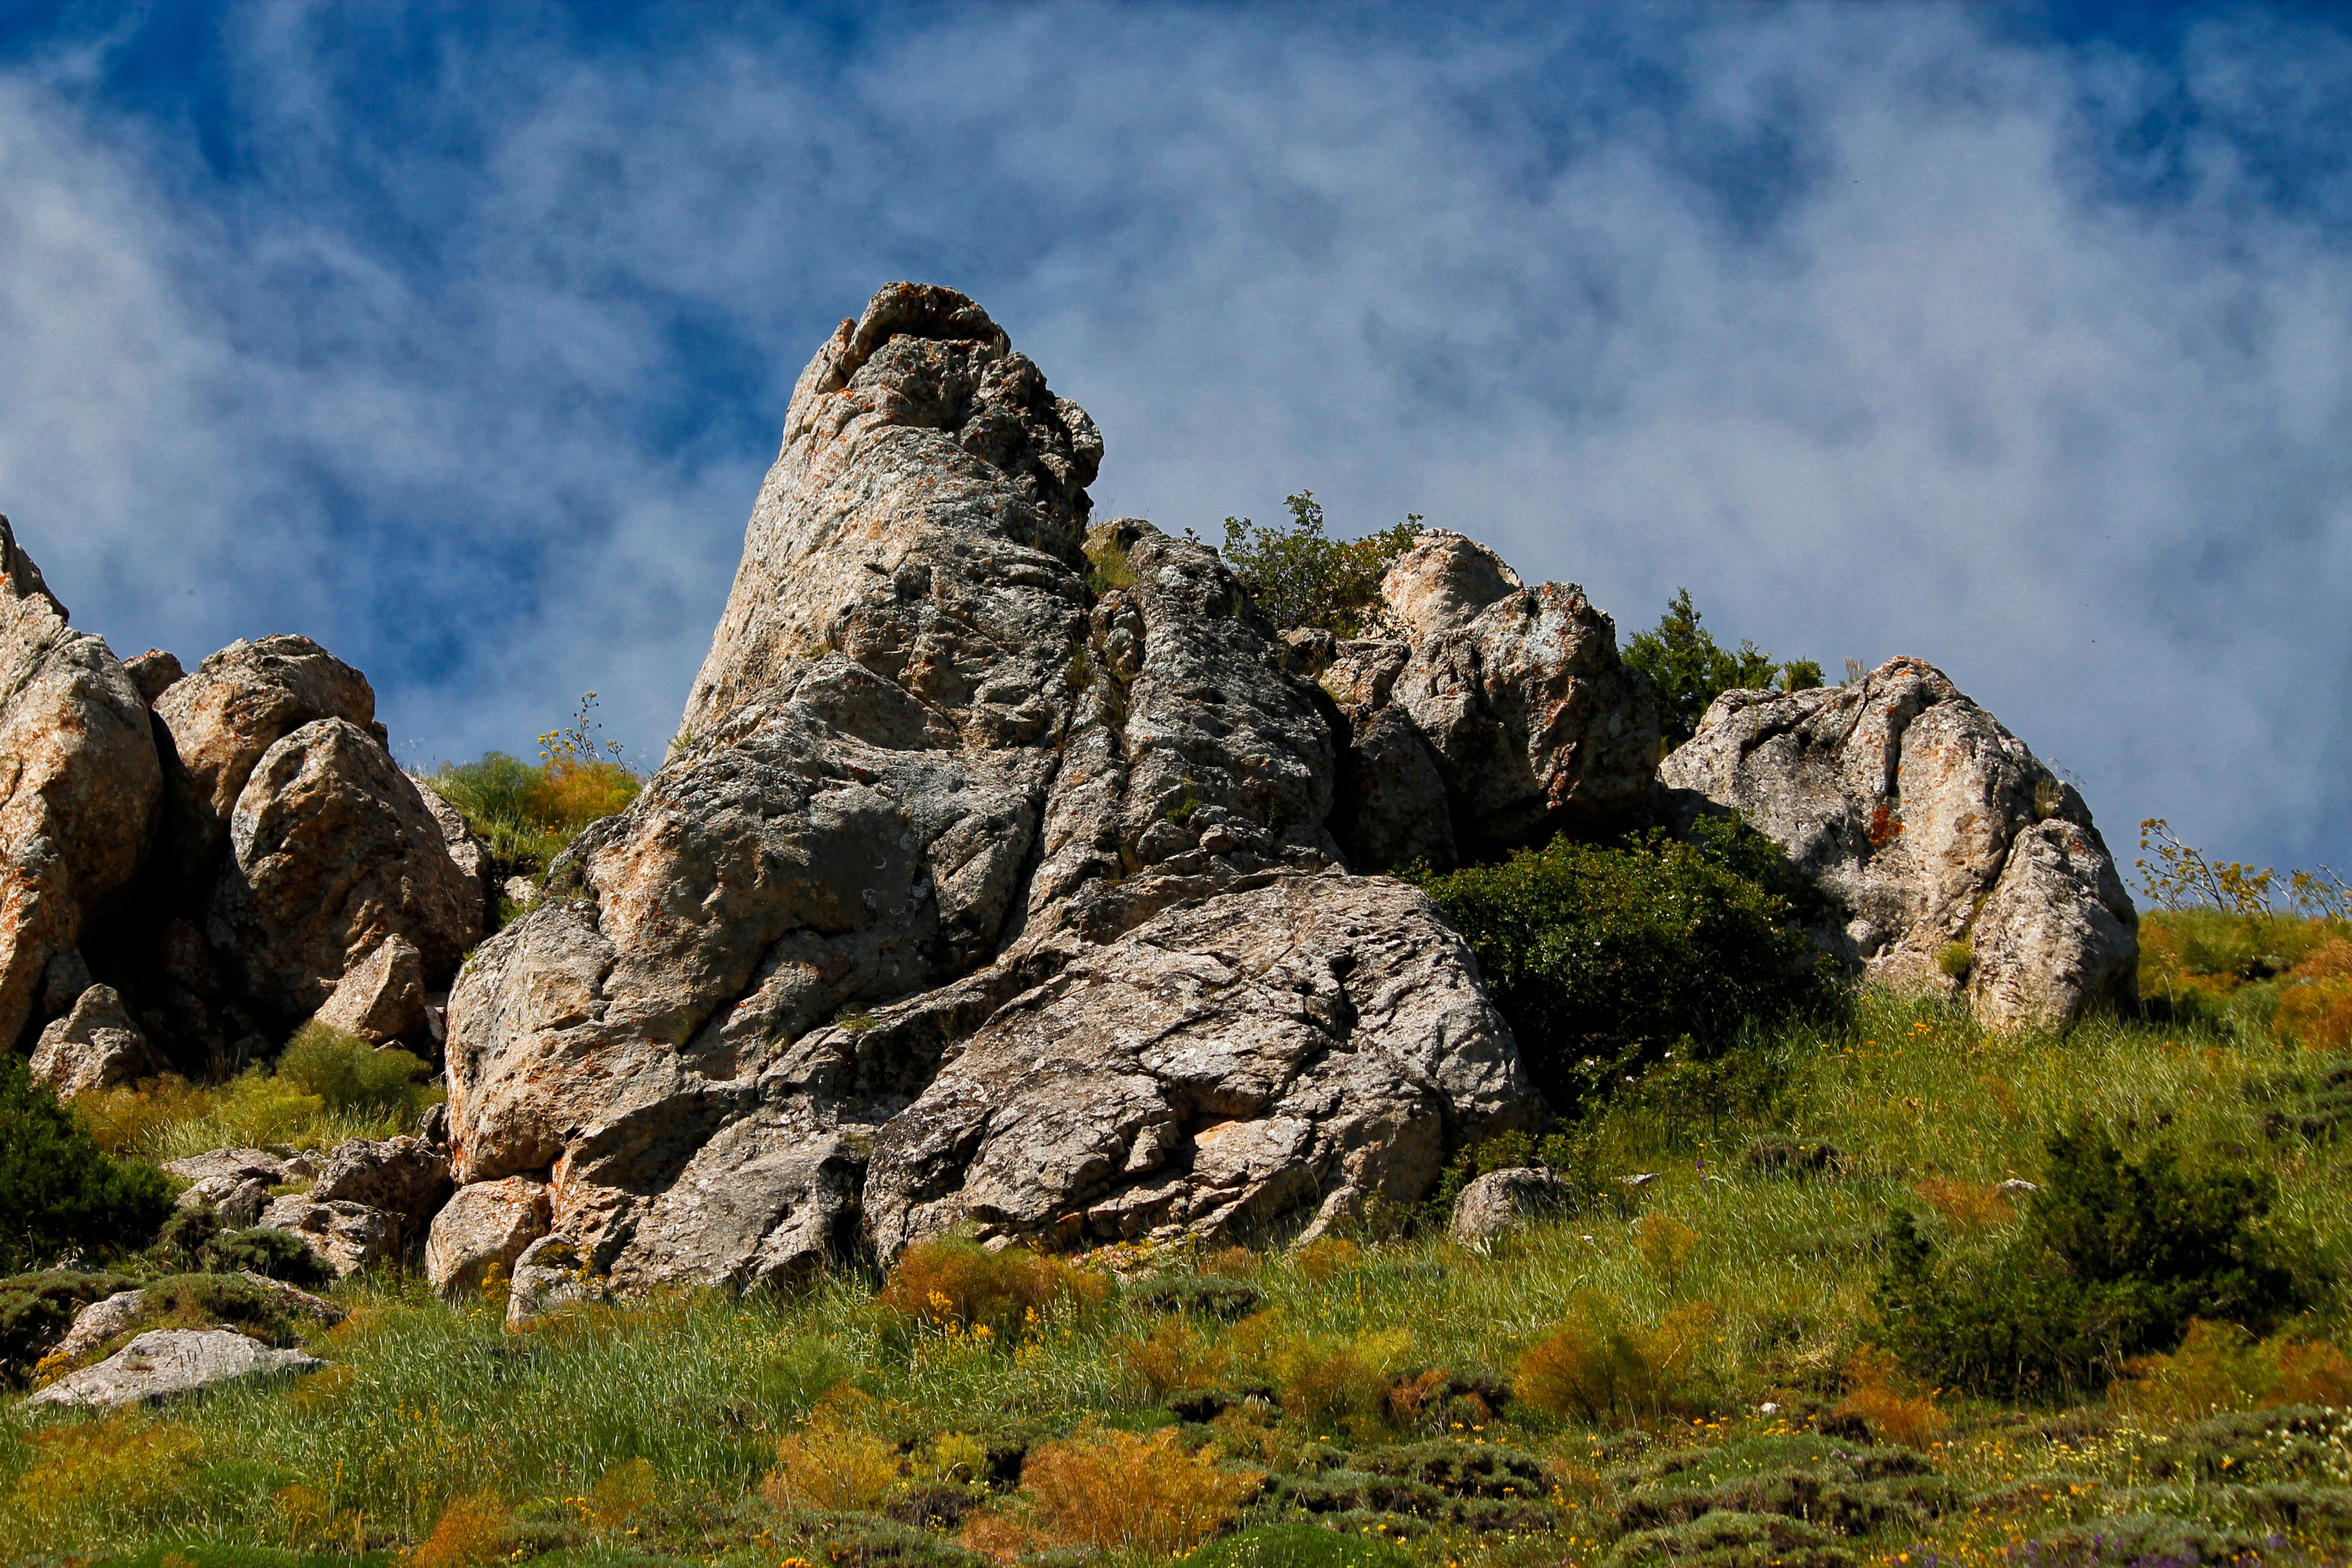
landscape, tree, nature, rock, wilderness, mountain, cloud, hill, valley, mountain range, formation, cliff, terrain, national park, material, ridge, geology, ruins, badlands, boulder, plateau, landform, mountainous landforms